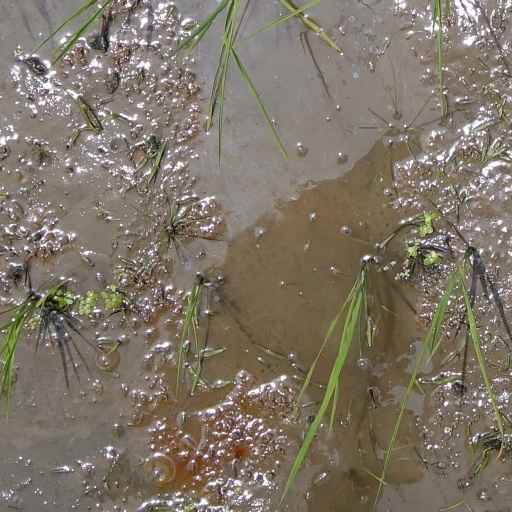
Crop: rice